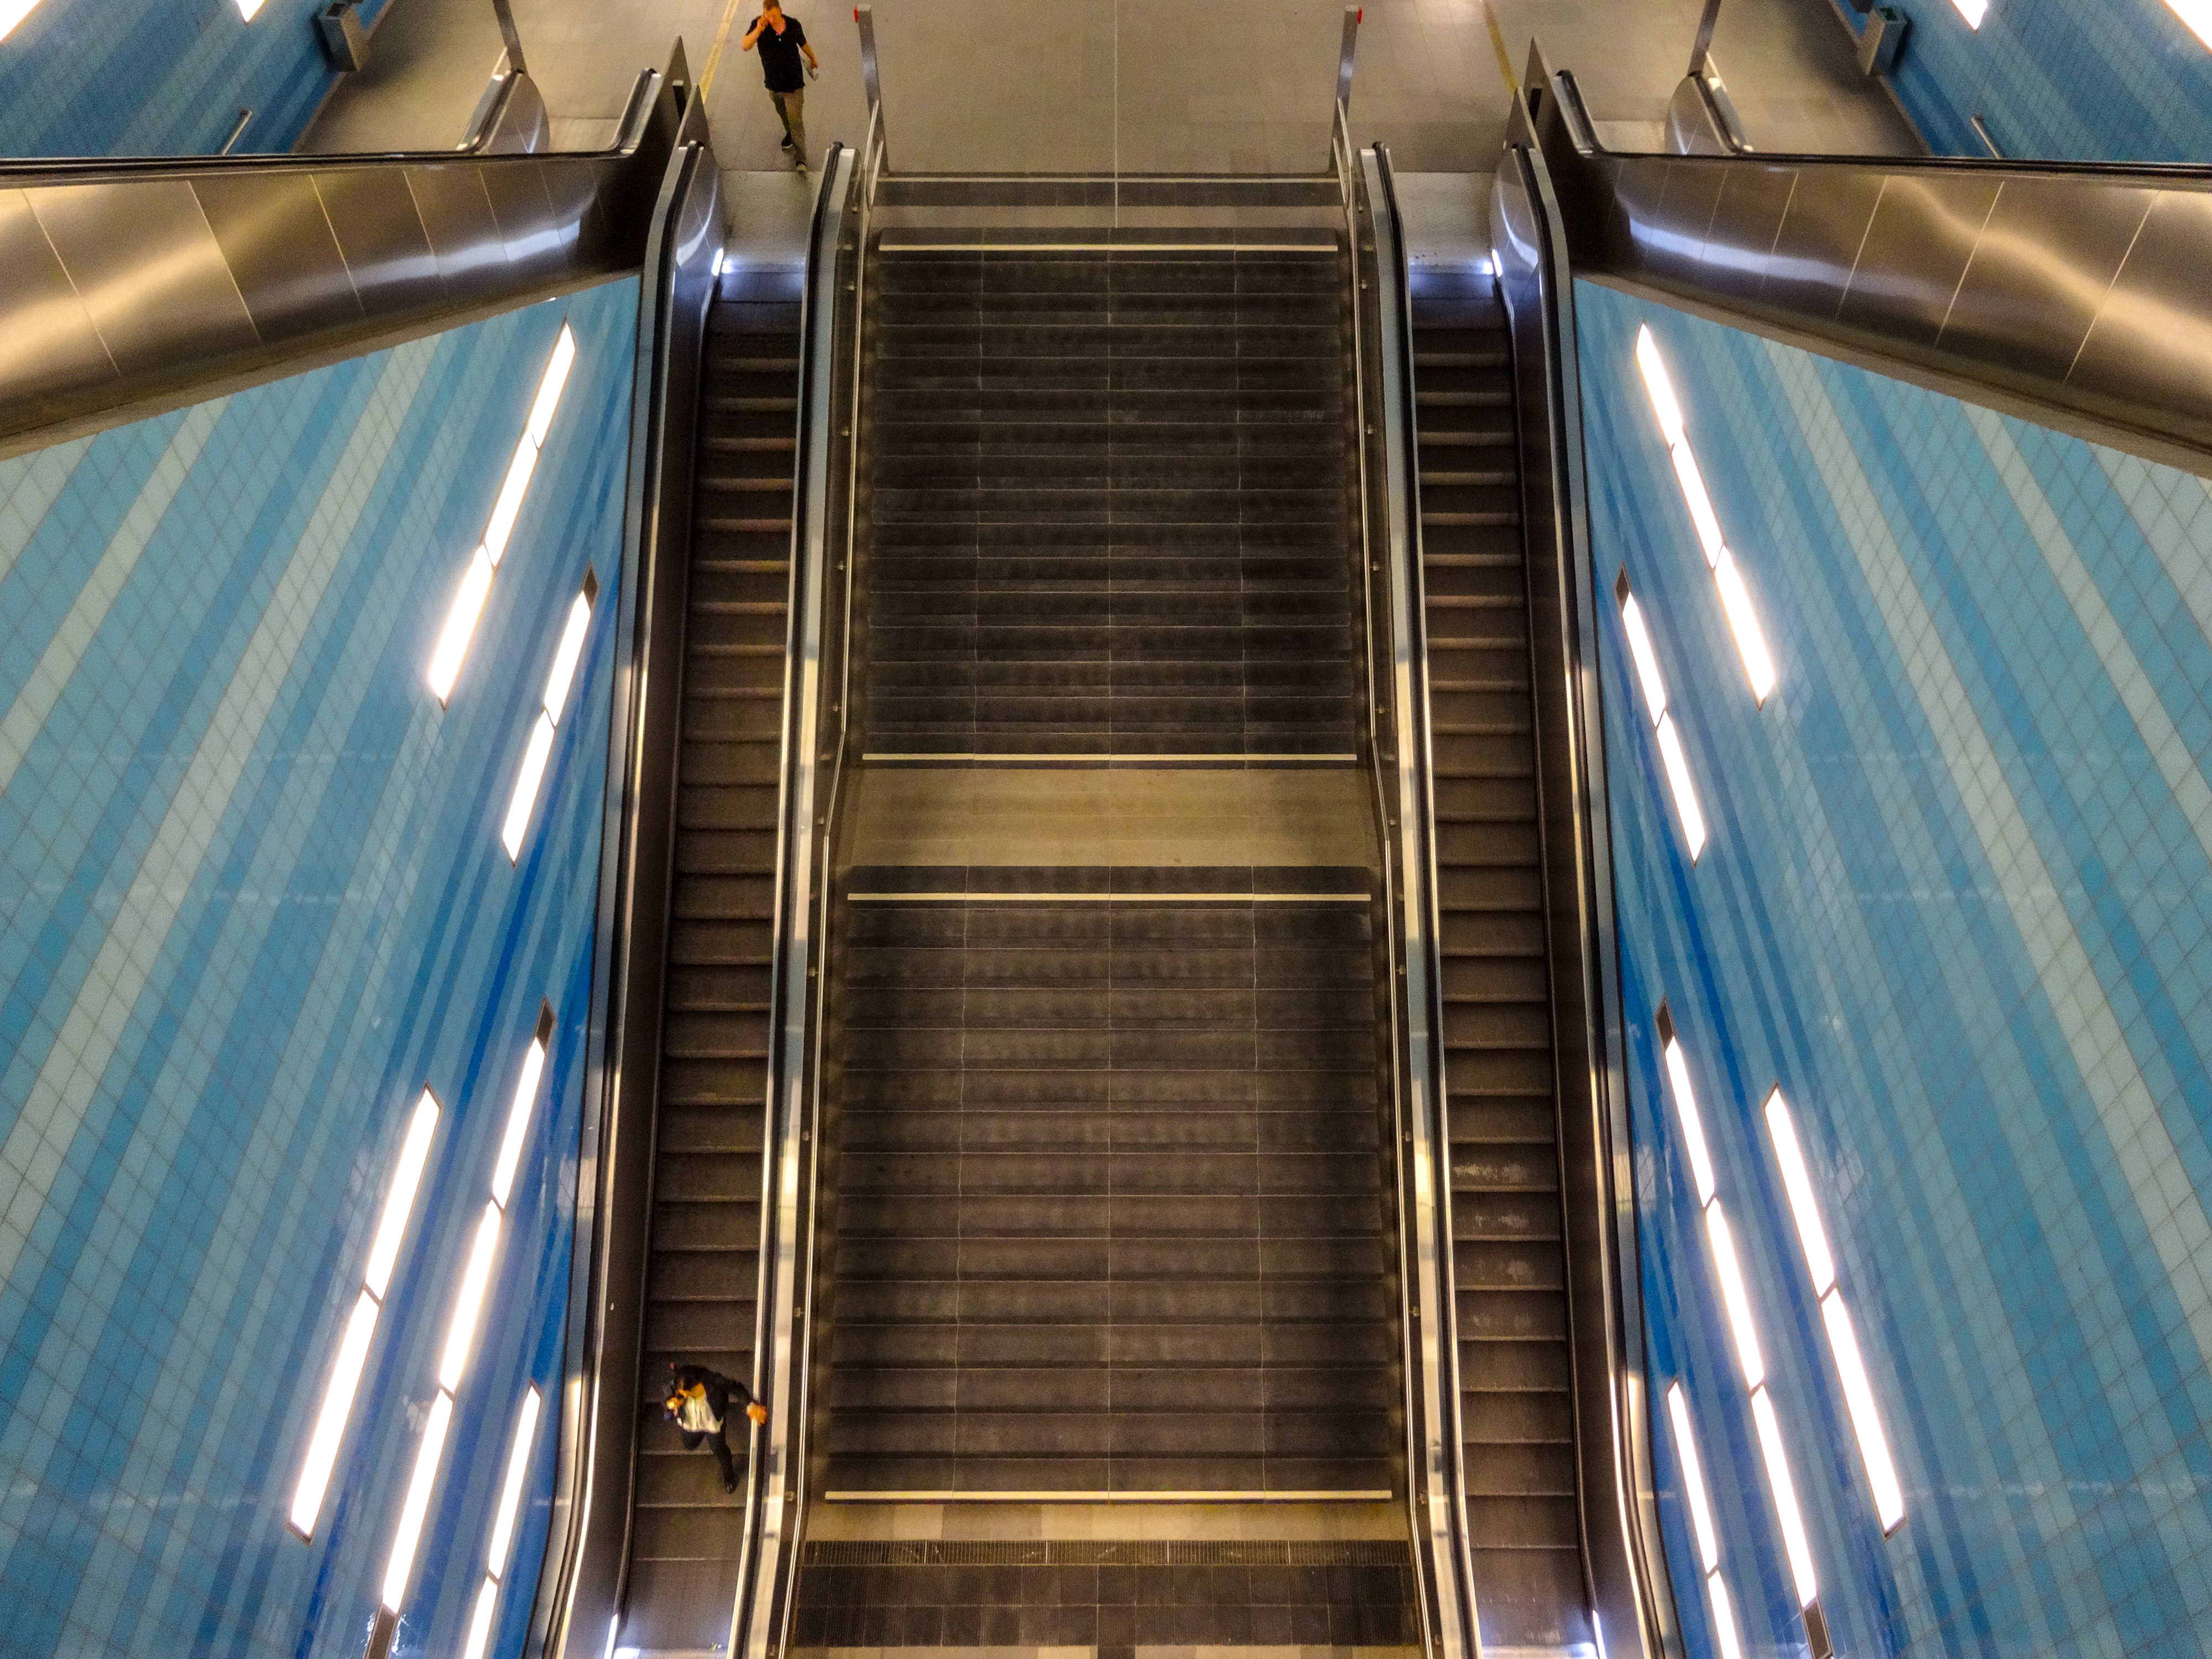
hamburg, metro, subway, u bahn, ueberseequartier, station, architecture, u4, modern, transport, underground, stairs, uberseequartier, escalator, parallel, metropolitan area, city, symmetry, electric blue, Tints and shades, handrail, metal, steel, glass, public transport, ceiling, composite material, facade, daylighting, commercial building, building, automotive design, automotive exterior, aluminium, pattern